Paul Walker

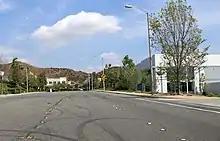
The site of Walker's death on Hercules Street in Santa Clarita, 2015

Walker had an interest in marine biology, and joined the board of directors of The Billfish Foundation in 2006. He fulfilled a lifelong dream by starring in the National Geographic Channel series "Expedition Great White" (retroactively retitled "Shark Men"), which premiered in June 2010. Walker spent 11 days catching and tagging seven great white sharks off the coast of Mexico. The expedition, led by Chris Fischer, founder and CEO of Fischer Productions, and Brett McBride and Michael Domeier of the Marine Conservation Science Institute, took measurements, gathered DNA samples, and fastened real-time satellite tags to the great white sharks, in order to study migratory patterns, especially those associated with mating and birthing, over a five-year period.